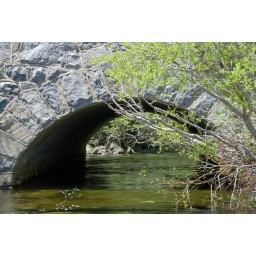
The water under the bridge